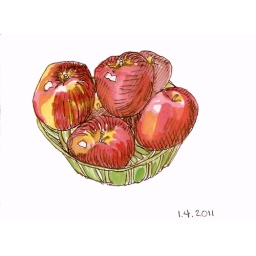
Braeburn apples pilled high in a depression era green glass bowl